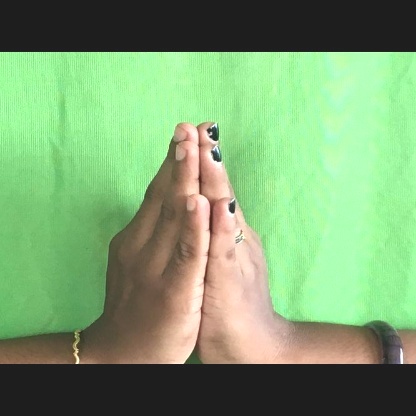
Mudra: Anjali